Shilla Col

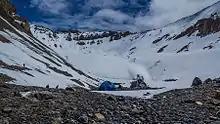
Shilla Col Base Camp (5400m)

Spiti, which literally means the " 'middle land' ", lies on the Indian border with Tibet across the main range of Himalaya, also known as the 'Transhimalaya'. Spiti is bounded on the east by Tibet, on the south by Kinnaur, on the west by Kullu & on the north by Ladakh.